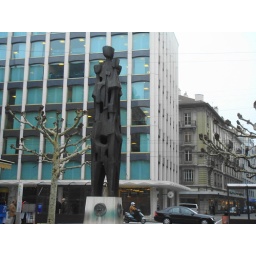
I like how the statue look standing against the bare trees.